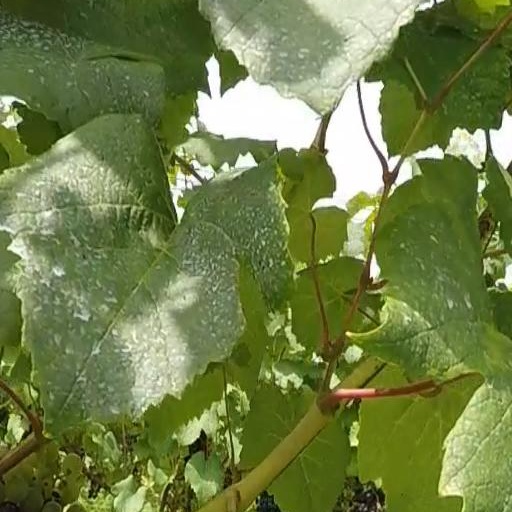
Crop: grape